A Column of Fire

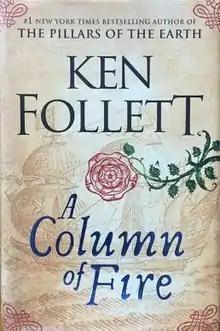
Cover art of "A Column of Fire", UK edition (2017)

A Column of Fire is a 2017 novel by British author Ken Follett, first published on 12 September 2017. It is the third book in the Kingsbridge Series, and serves as a sequel to 1989's "The Pillars of the Earth" and 2007's "World Without End".